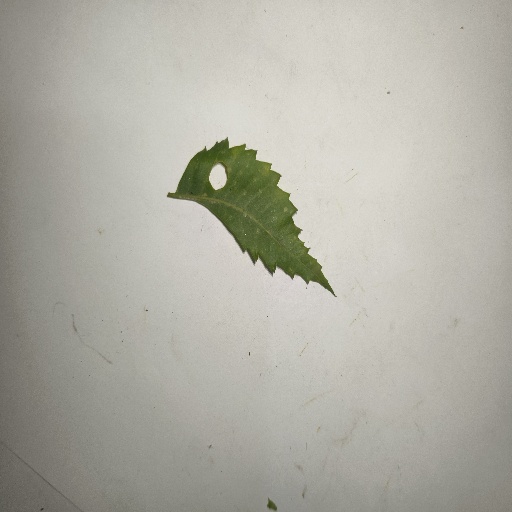
Species: Neem
Leaf condition: Shot Hole Leaf